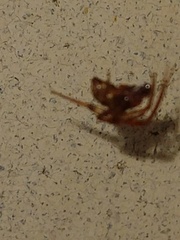
Species: Parasteatoda_tepidariorum